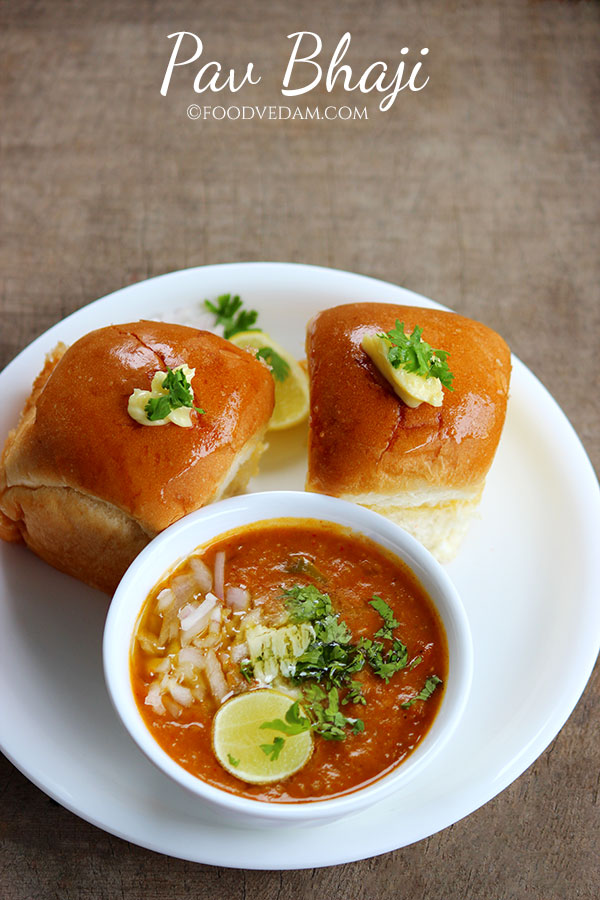
Dish: pav_bhaji